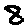
Label: 8